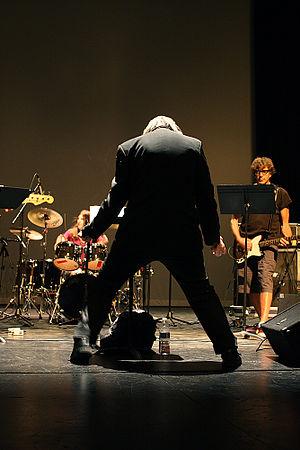
Glenn Gilbert Branca, né le 6 octobre 1948 à Harrisburg et mort le 13 mai 2018 à New York, est un compositeur et guitariste américain d'avant-garde. Il est considéré comme une icône du mouvement no wave.